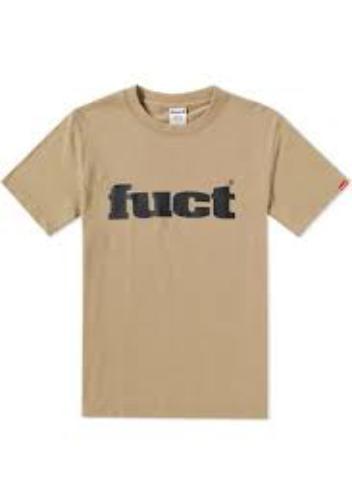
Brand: FUCT
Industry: Clothes